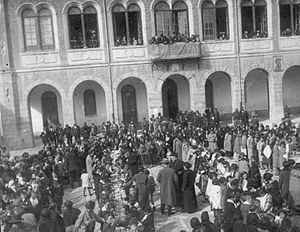
Tiedra est une commune de la province de Valladolid dans la communauté autonome de Castille-et-León en Espagne.